Le viol du vampire

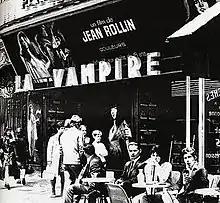
"Le Viol du Vampire" opening at a French theatre

In 1967, French retailer Jean Lavie, owner of a Paris network of small theatres including The Scarlett, Styx and Midi Minuit, commissioned a short film from Rollin on the theme of vampires. It was to serve as a prologue to an old American fantasy film of the 1940s, "The Vampire, a Creature of the Devil", which he had bought the rights to and planned to rebroadcast. At the time, Rollin was still an apprentice film director, having only done his early short films and documentaries, but he wanted to embark on more ambitious projects and specialize in particular in the fantasy genre. He accepted the proposal from Lavie enthusiastically. With producer Sam Selsky, he was given a budget of 200,000 francs, which gave him the opportunity to assemble a small team and start shooting the film.